Tram

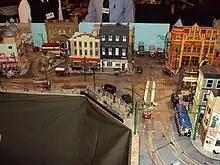
A model of a town with a tram model built into it

There are two main types of tramways, the classic tramway built in the early 20th century with the tram system operating in mixed traffic, and the later type which is most often associated with the tram system having its own right of way. Tram systems that have their own right of way are often called light rail but this does not always hold true. Though these two systems differ in their operation, their equipment is much the same.